Sheikh Zayed Cricket Stadium

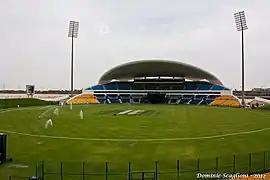

The Sheikh Zayed Cricket Stadium is a cricket ground located in Abu Dhabi, United Arab Emirates. The $23 million stadium, built by Concor, opened in May 2004, with its inaugural first-class match being an Intercontinental Cup fixture between Scotland and Kenya in November of that year. The stadium was one of the dedicated venues for the 2021 ICC Men's T20 World Cup.